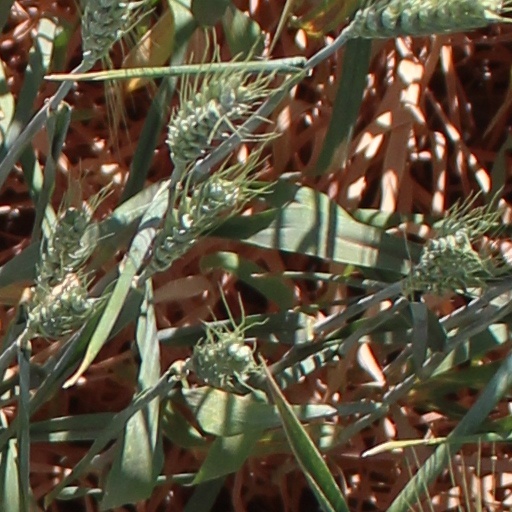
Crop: wheat